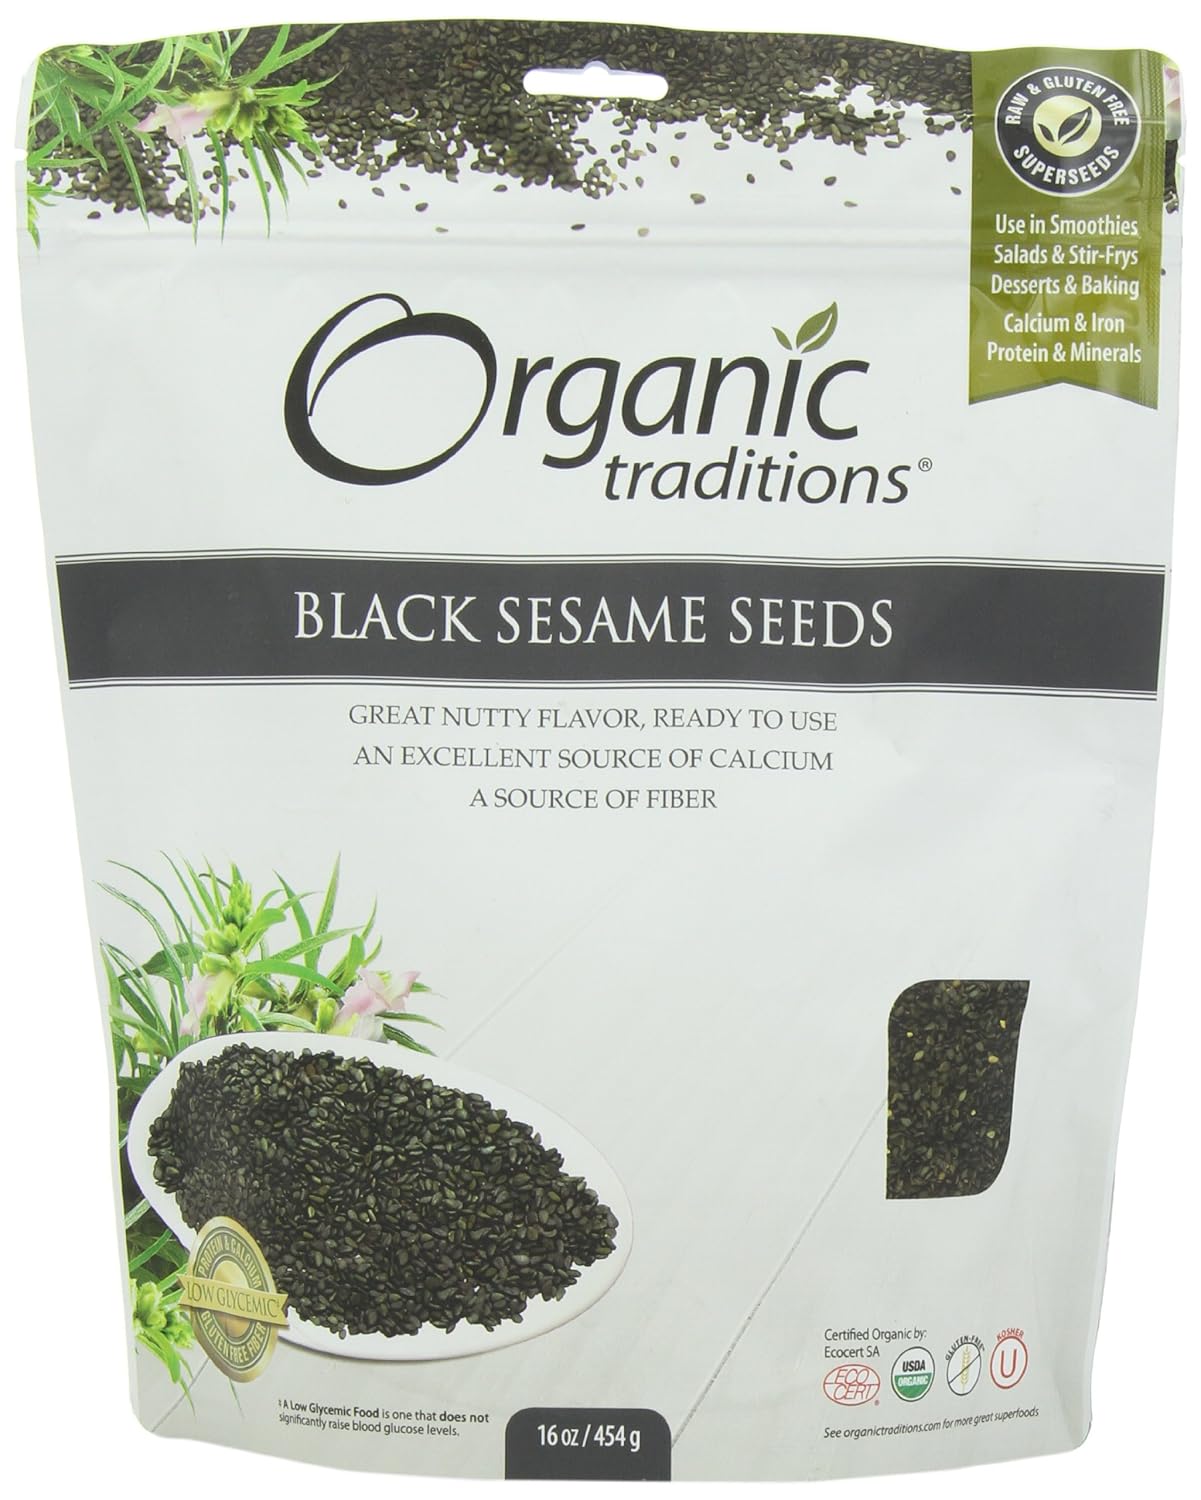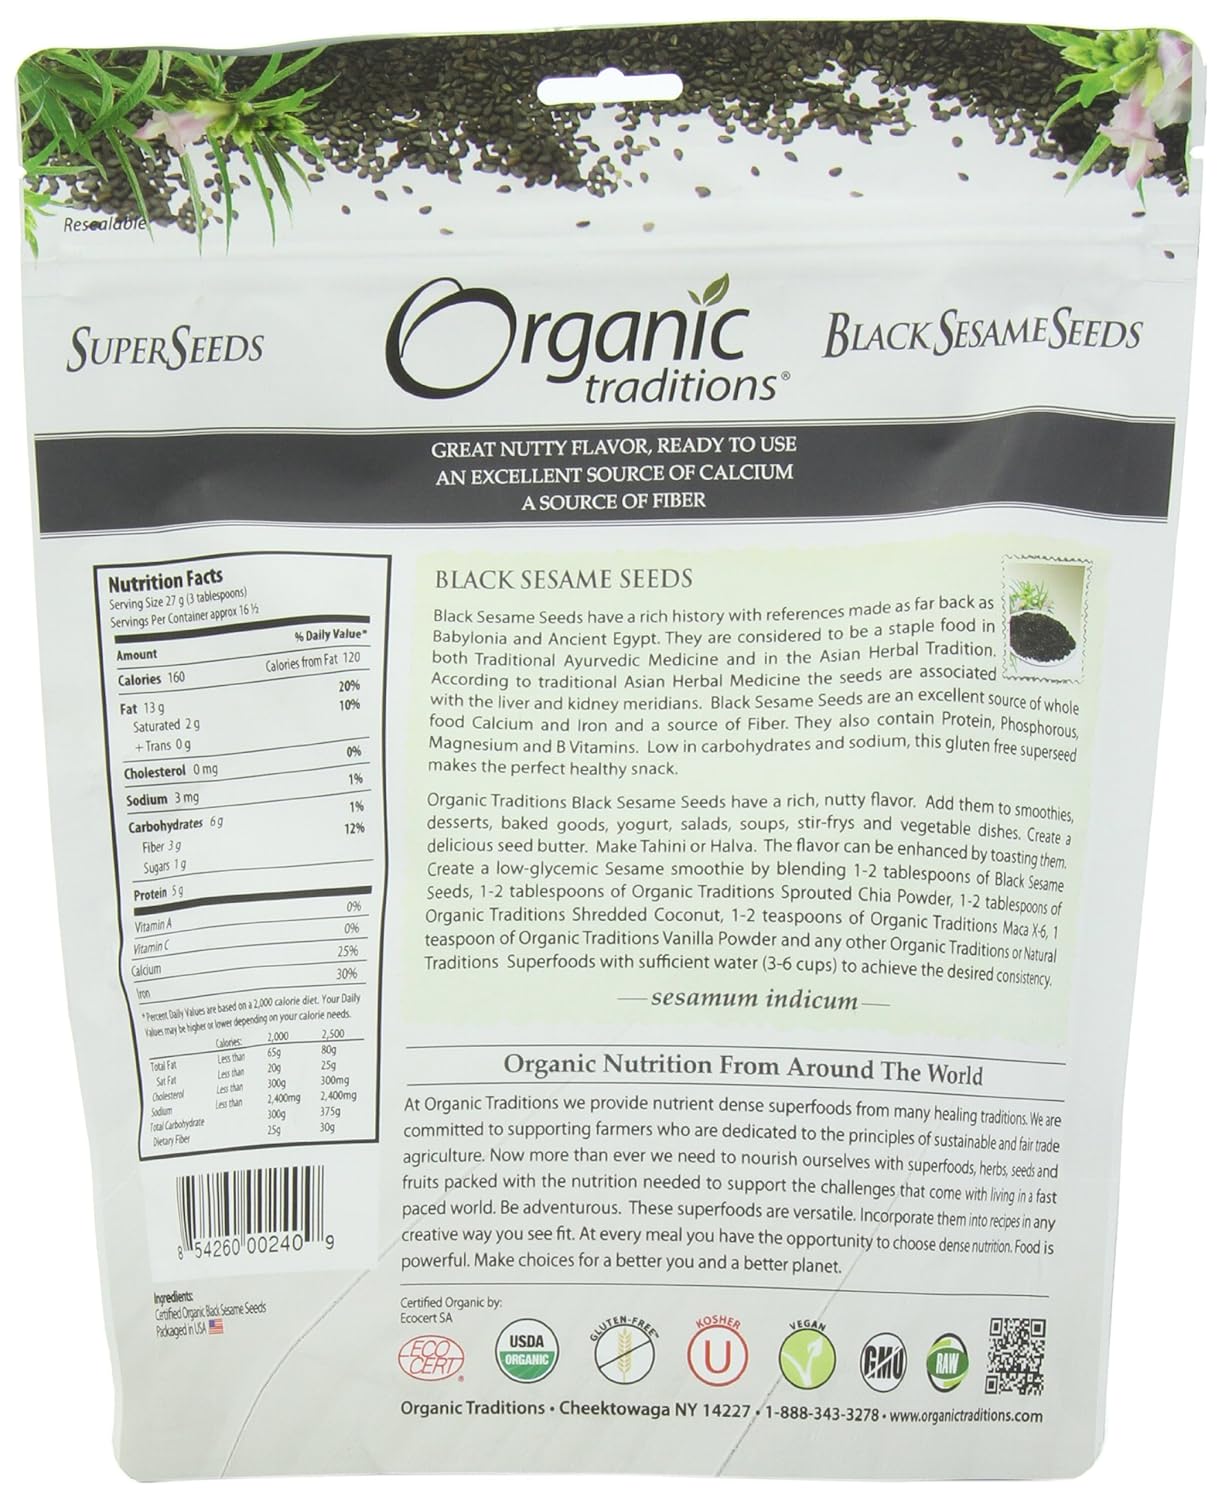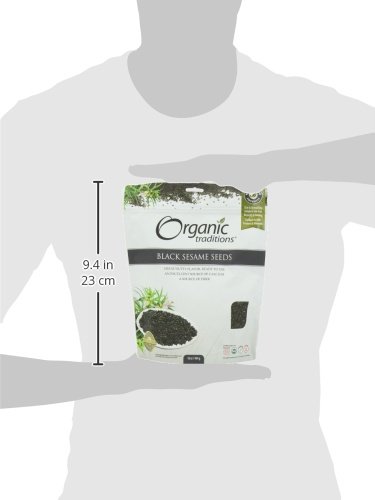
Organic Traditions Organic Seeds, Black Sesame, 16 Ounce
Category: Grocery
Organic Traditions is a certified organic superfood company that provides nutrient dense super foods from many healing traditions around the world. Now more than ever we need to nourish ourselves with super foods packed with the nutrition needed to support the challenges that come with living in a fast paced world.
Features: The package dimension of the product is 6"L x 5"W x 4"H | The package weight of the product is 16 pounds | Specialty: Organic